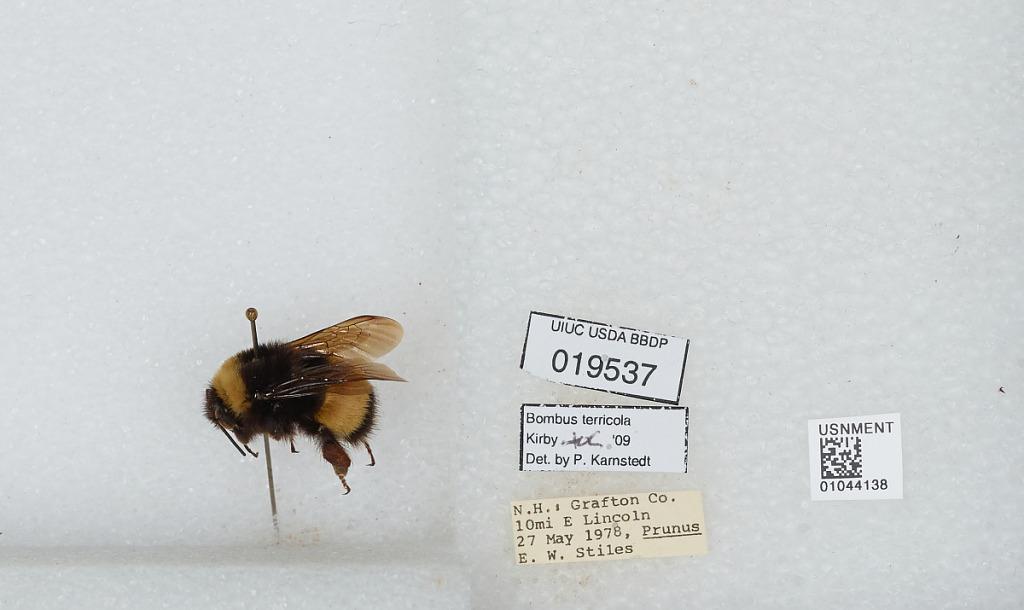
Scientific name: Bombus sp.
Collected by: E. Stiles
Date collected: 1978-5-27
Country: United States
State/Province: New Hampshire
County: Grafton
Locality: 10 miles East of Lincoln
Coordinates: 44.0208, -71.4872
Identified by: Karnstedt, P.